Hong Kong–Zhuhai–Macau Bridge

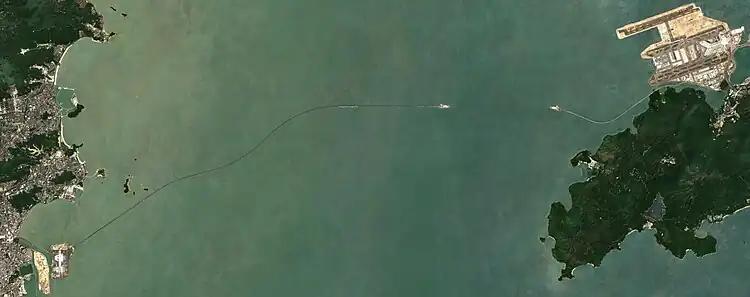
Satellite imagery of the Hong Kong–Zhuhai–Macau Bridge 2022

The Main Bridge, the largest part of the HZMB project, is a bridge-tunnel system constructed by the mainland Chinese authorities. It connects Zhuhai-Macao Port Artificial Island, an artificial island housing the Boundary Crossing Facilities (BCF) for both mainland China and Macau in the west, to the Hong Kong Link Road in the east.